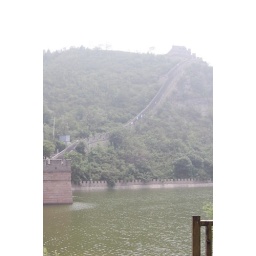
Standing ... by the wall (by the river ... in the mist)